COVID-19 pandemic in mainland China

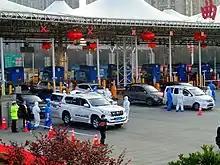
Staff examining cars for epidemic control at Qujiang entry to Xi'an Bypass

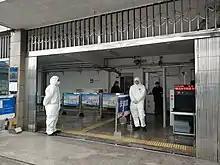
Body temperature screening at Jishuitan subway station, Beijing

Based on retrospective analysis published in "The Lancet" in late January, the first confirmed patient started experiencing symptoms on 1 December 2019, though the "South China Morning Post" later reported that a retrospective analysis showed the first case may have been a 55-year-old patient from Hubei province as early as 17 November.